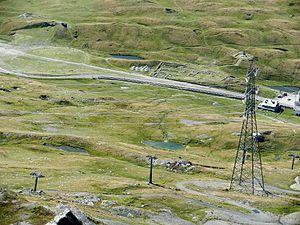
Le Cromlech du Petit-Saint-Bernard est un complexe mégalithique situé à la frontière entre l’Italie et la France, au col du Petit-Saint-Bernard, sur la ligne de partage des eaux des bassins de la Doire Baltée et de l’Isère, à 2 188 mètres d’altitude.